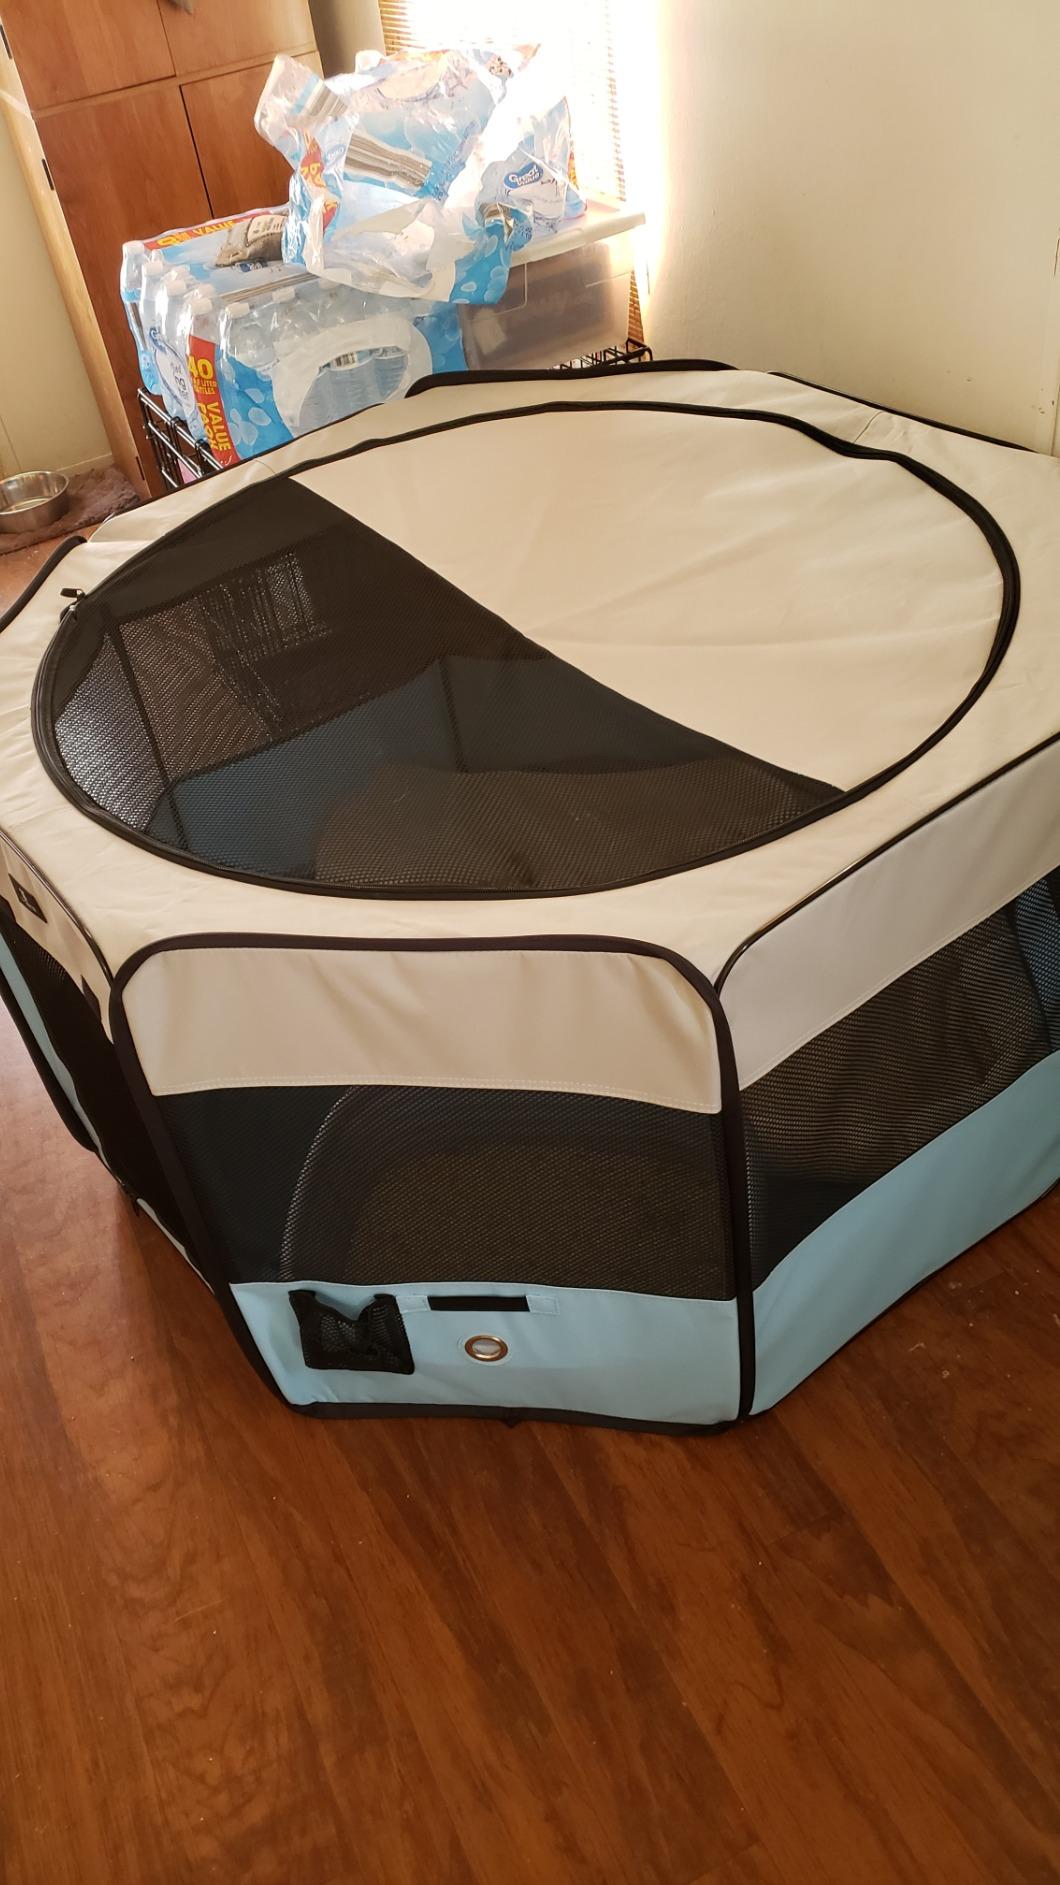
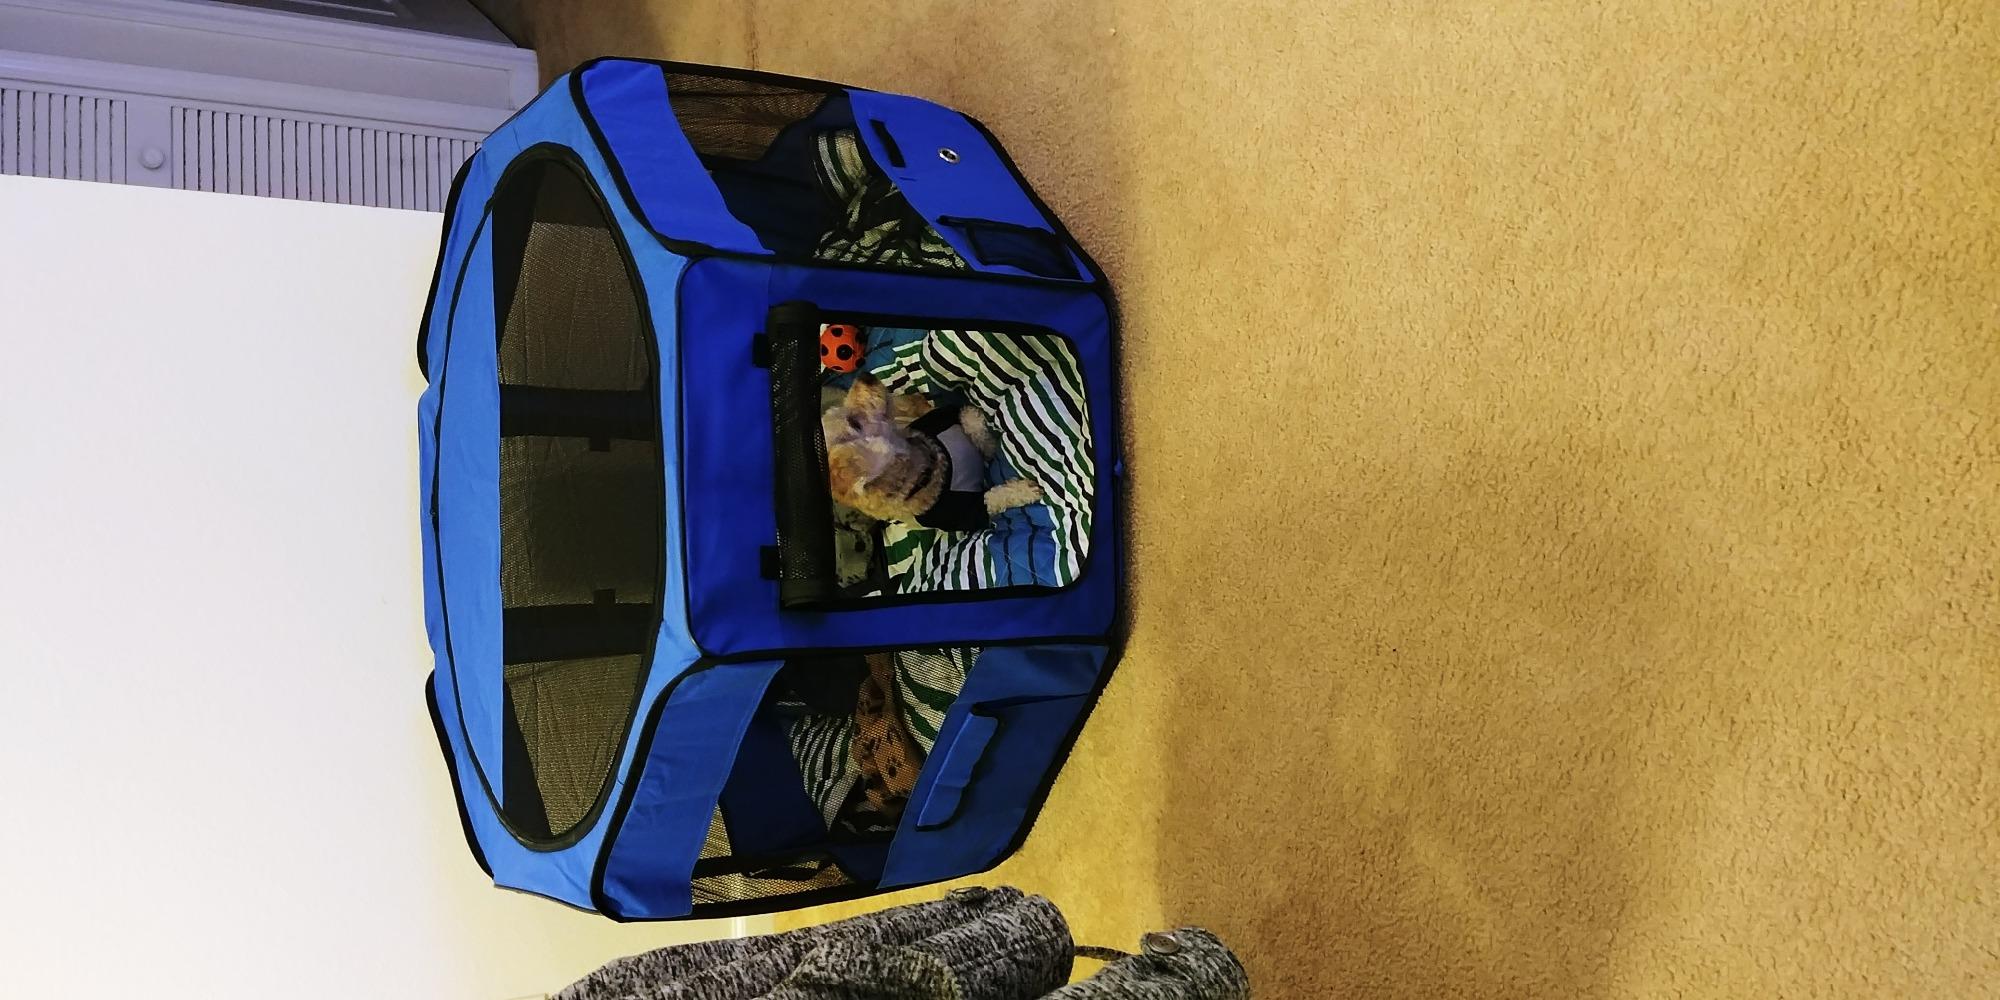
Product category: items_kennel
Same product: no